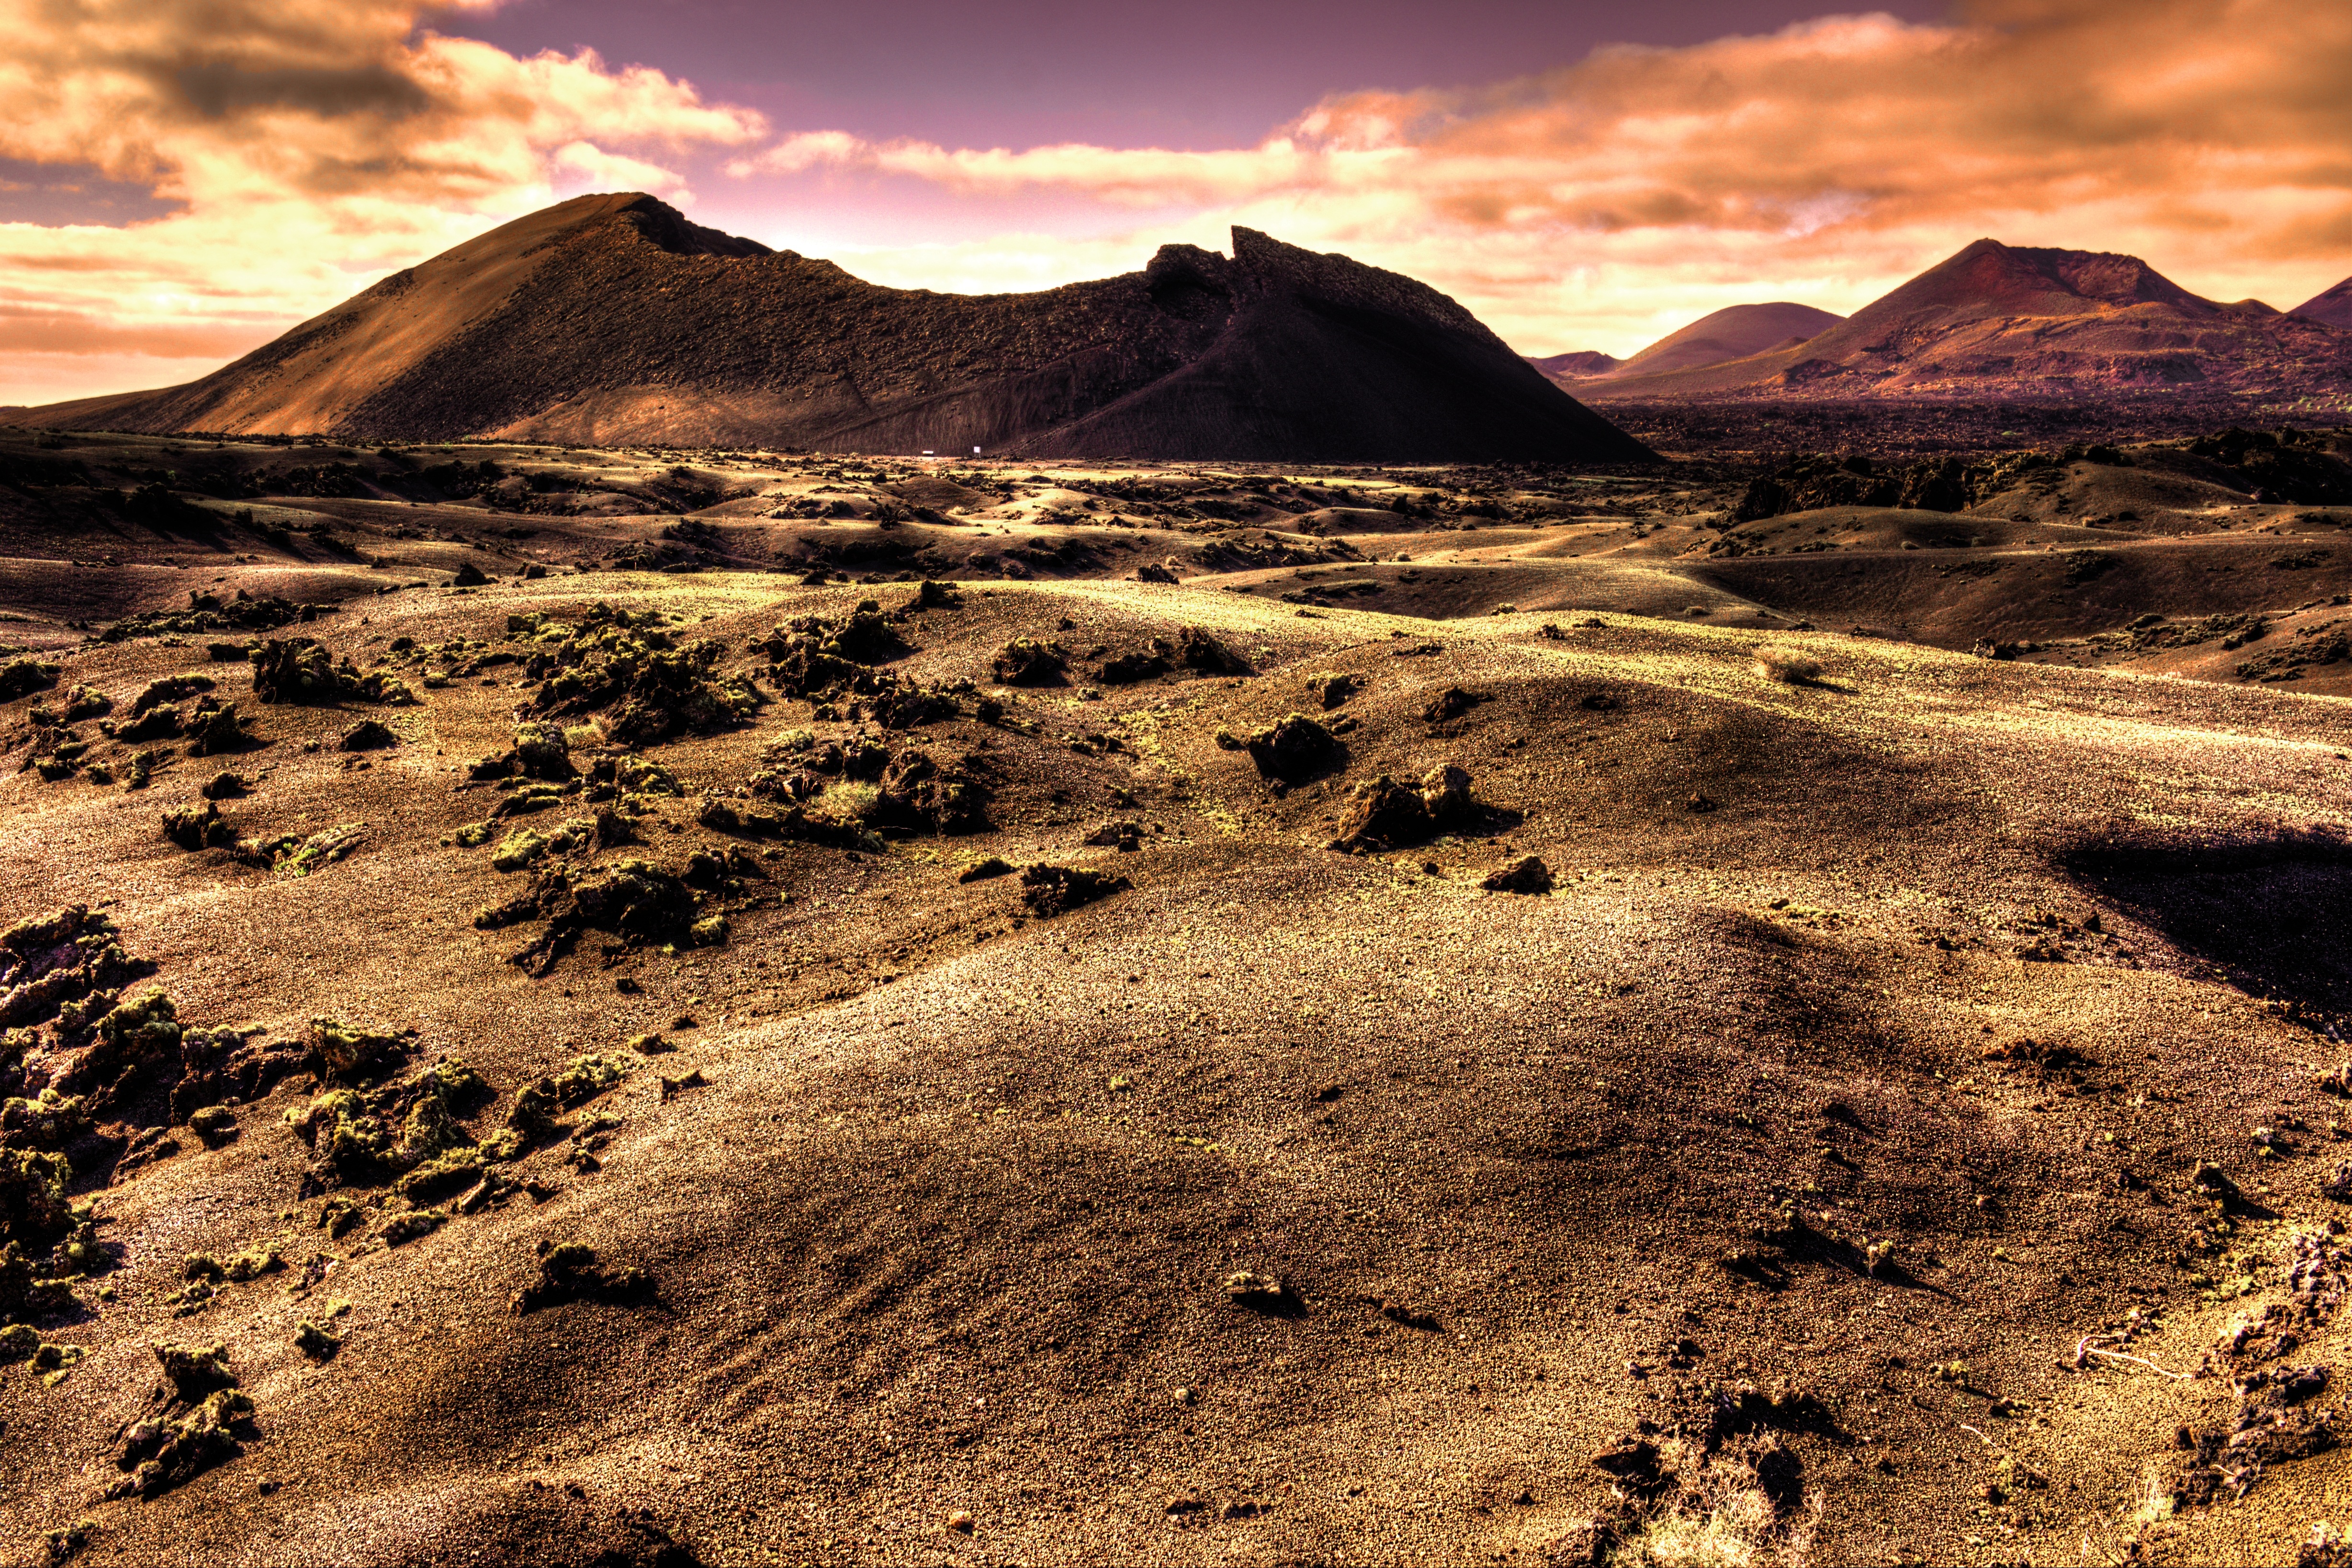
landscape, rock, wilderness, mountain, hill, desert, valley, travel, volcano, soil, plain, geology, badlands, plateau, surreal, ecosystem, wadi, butte, steppe, lanzarote, landform, natural environment, geographical feature, aeolian landform, mountainous landforms